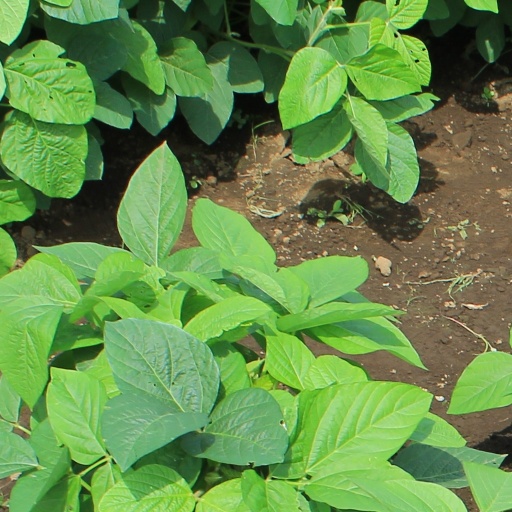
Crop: soybean